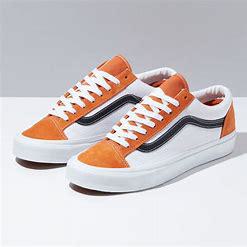
Brand: Vans
Model: Style 36 Skate